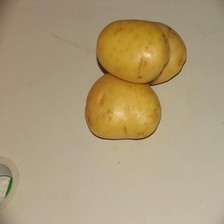
Label: others